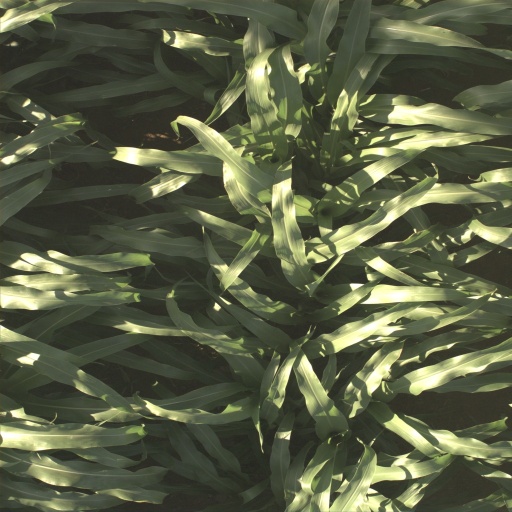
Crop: sorghum